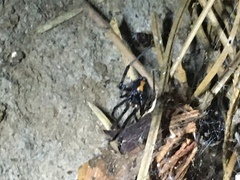
Species: Lactrodectus_hesperus